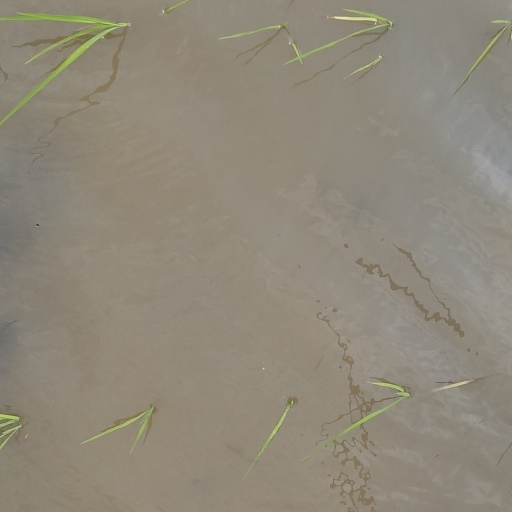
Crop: rice